Bean bag round

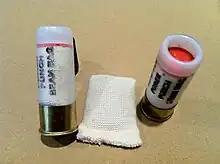
Two views of intact bean bag round and one view of the projectile

A bean bag round, also known by its trademarked name flexible baton round, is a type of baton round, fired from a shotgun, and used for less lethal apprehension of suspects.